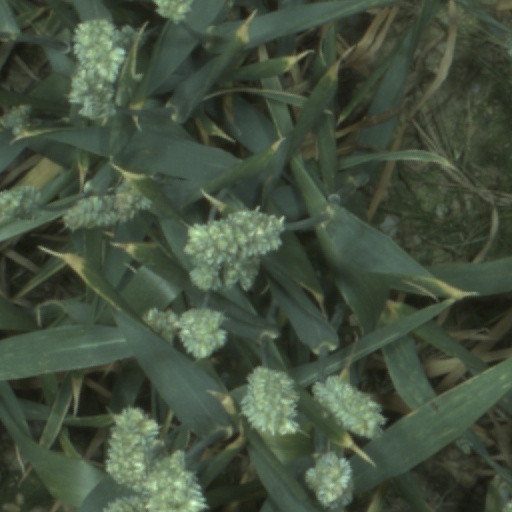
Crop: wheat